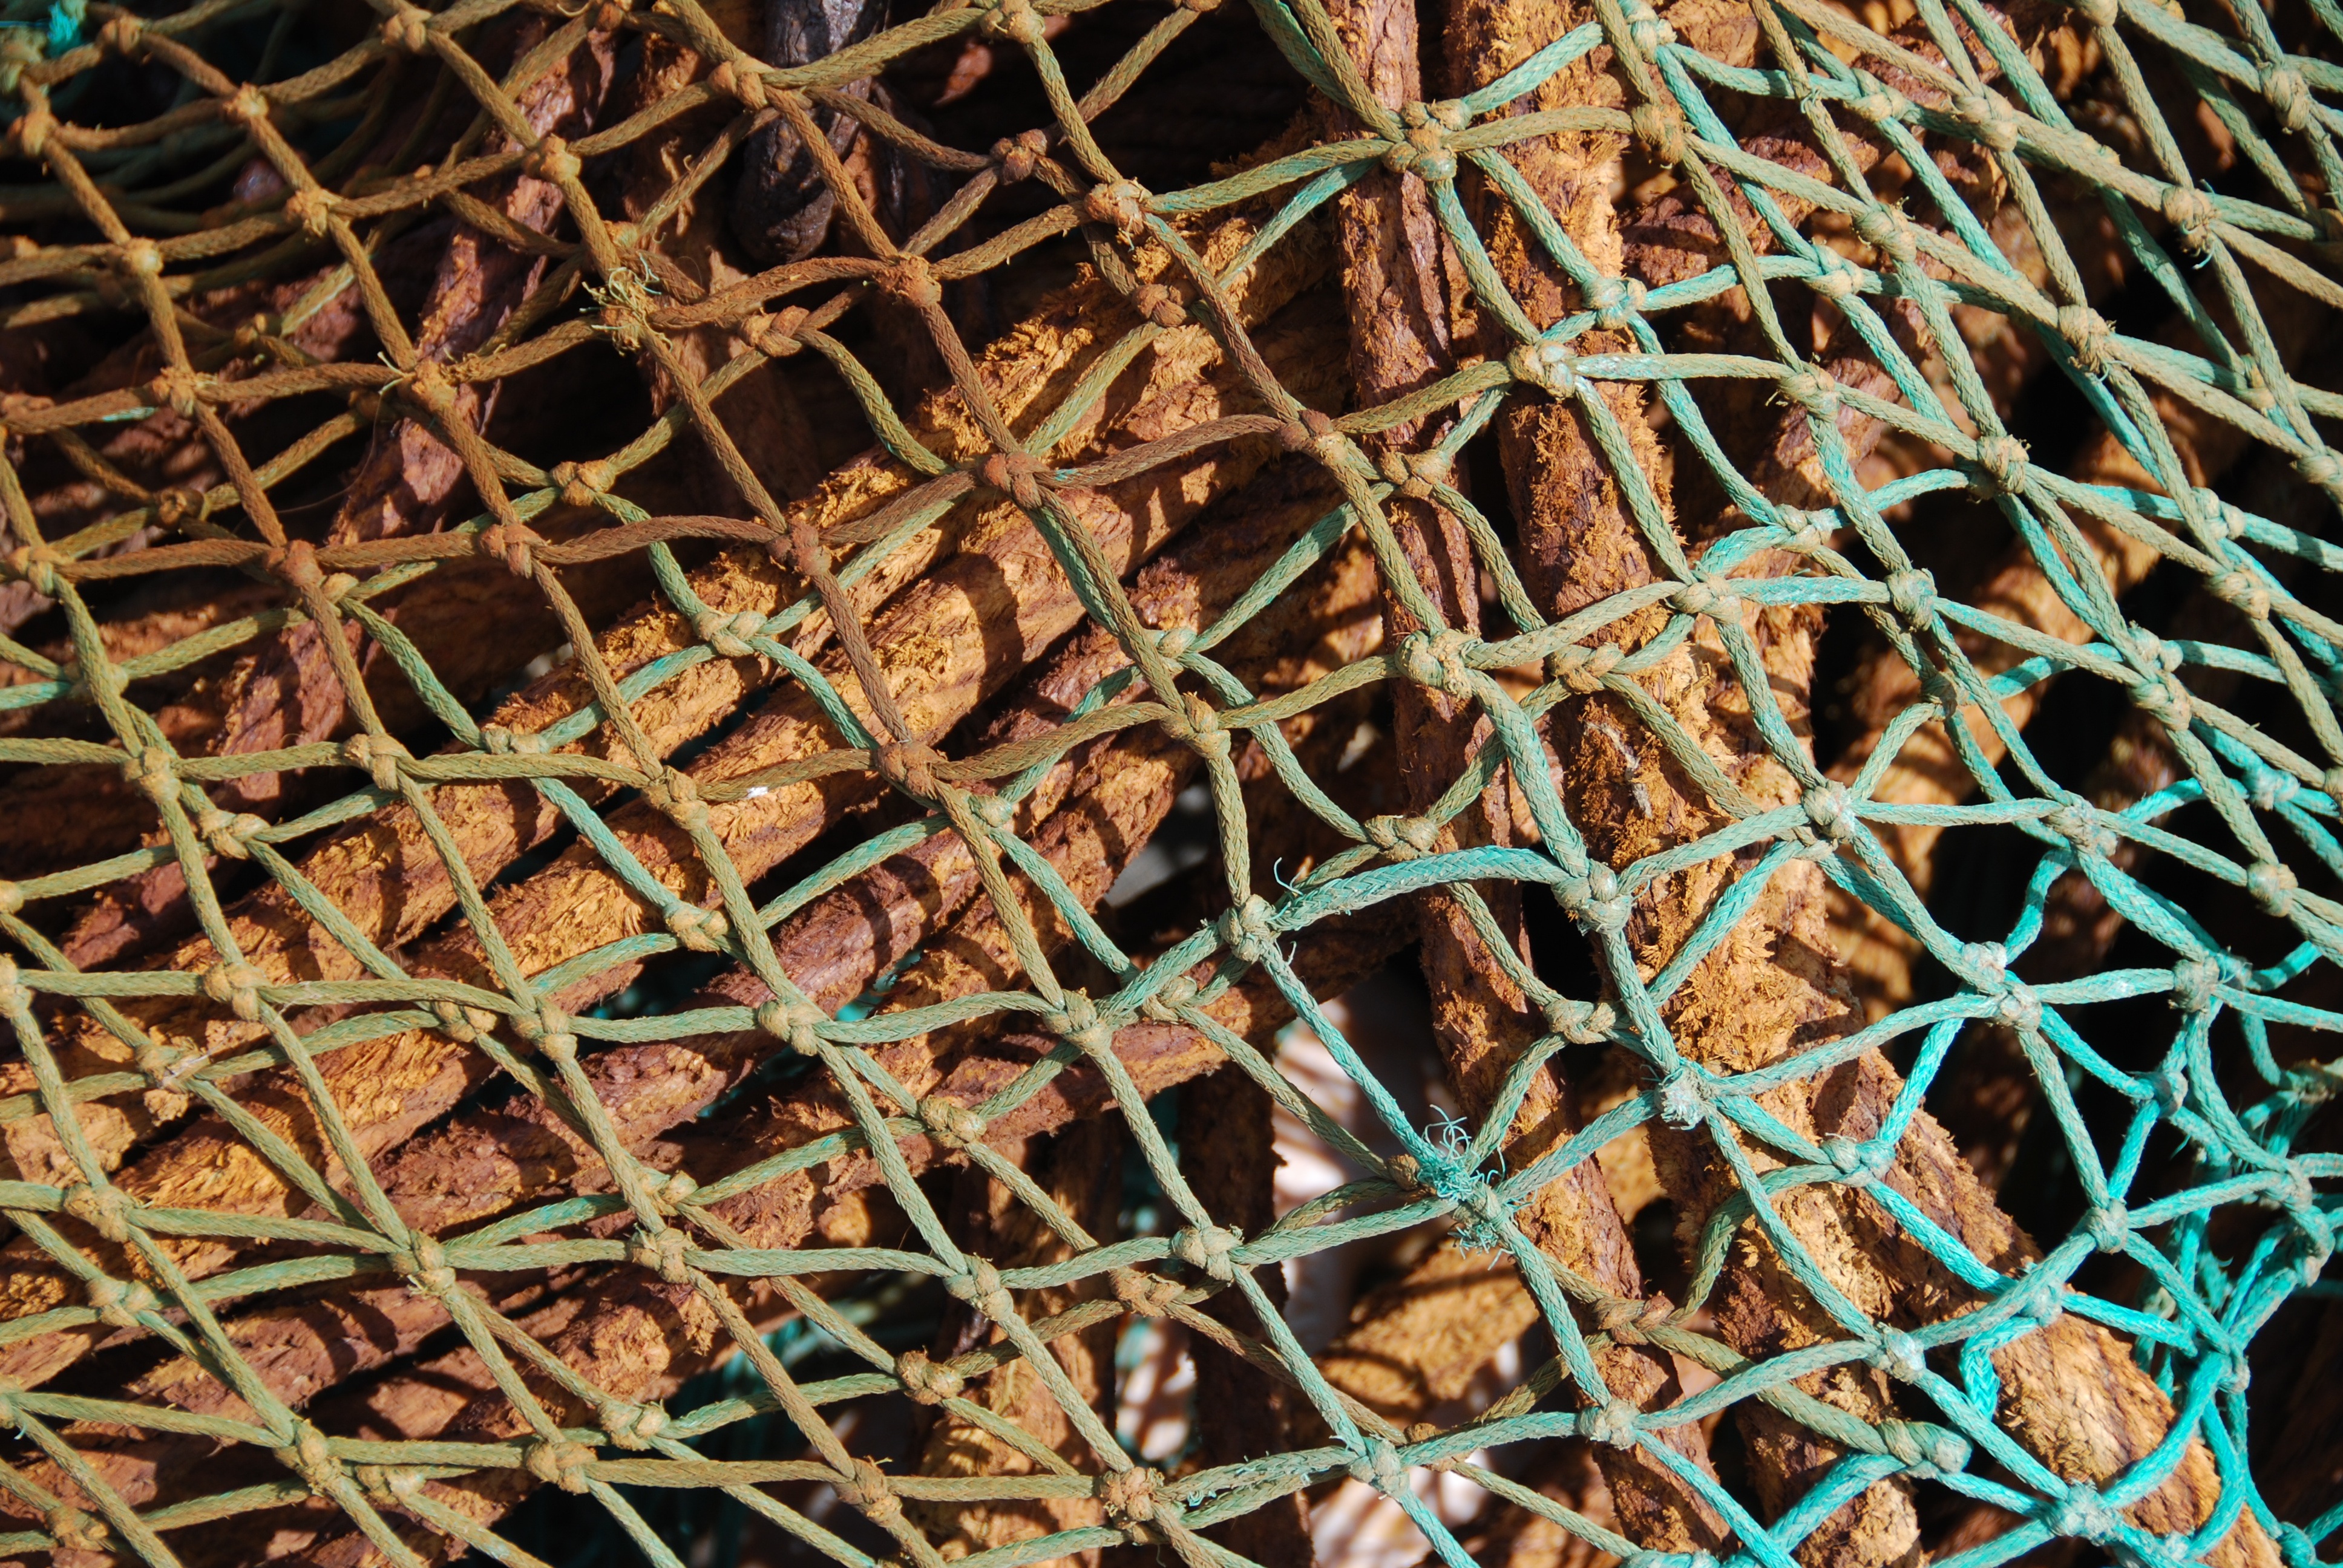
branch, rope, texture, leaf, pattern, material, nautical, design, net, marine